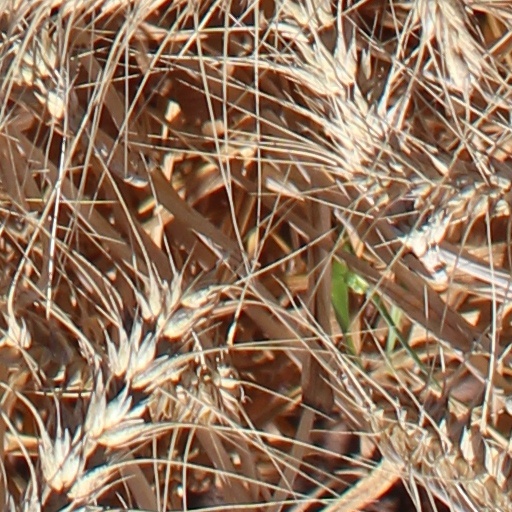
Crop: wheat